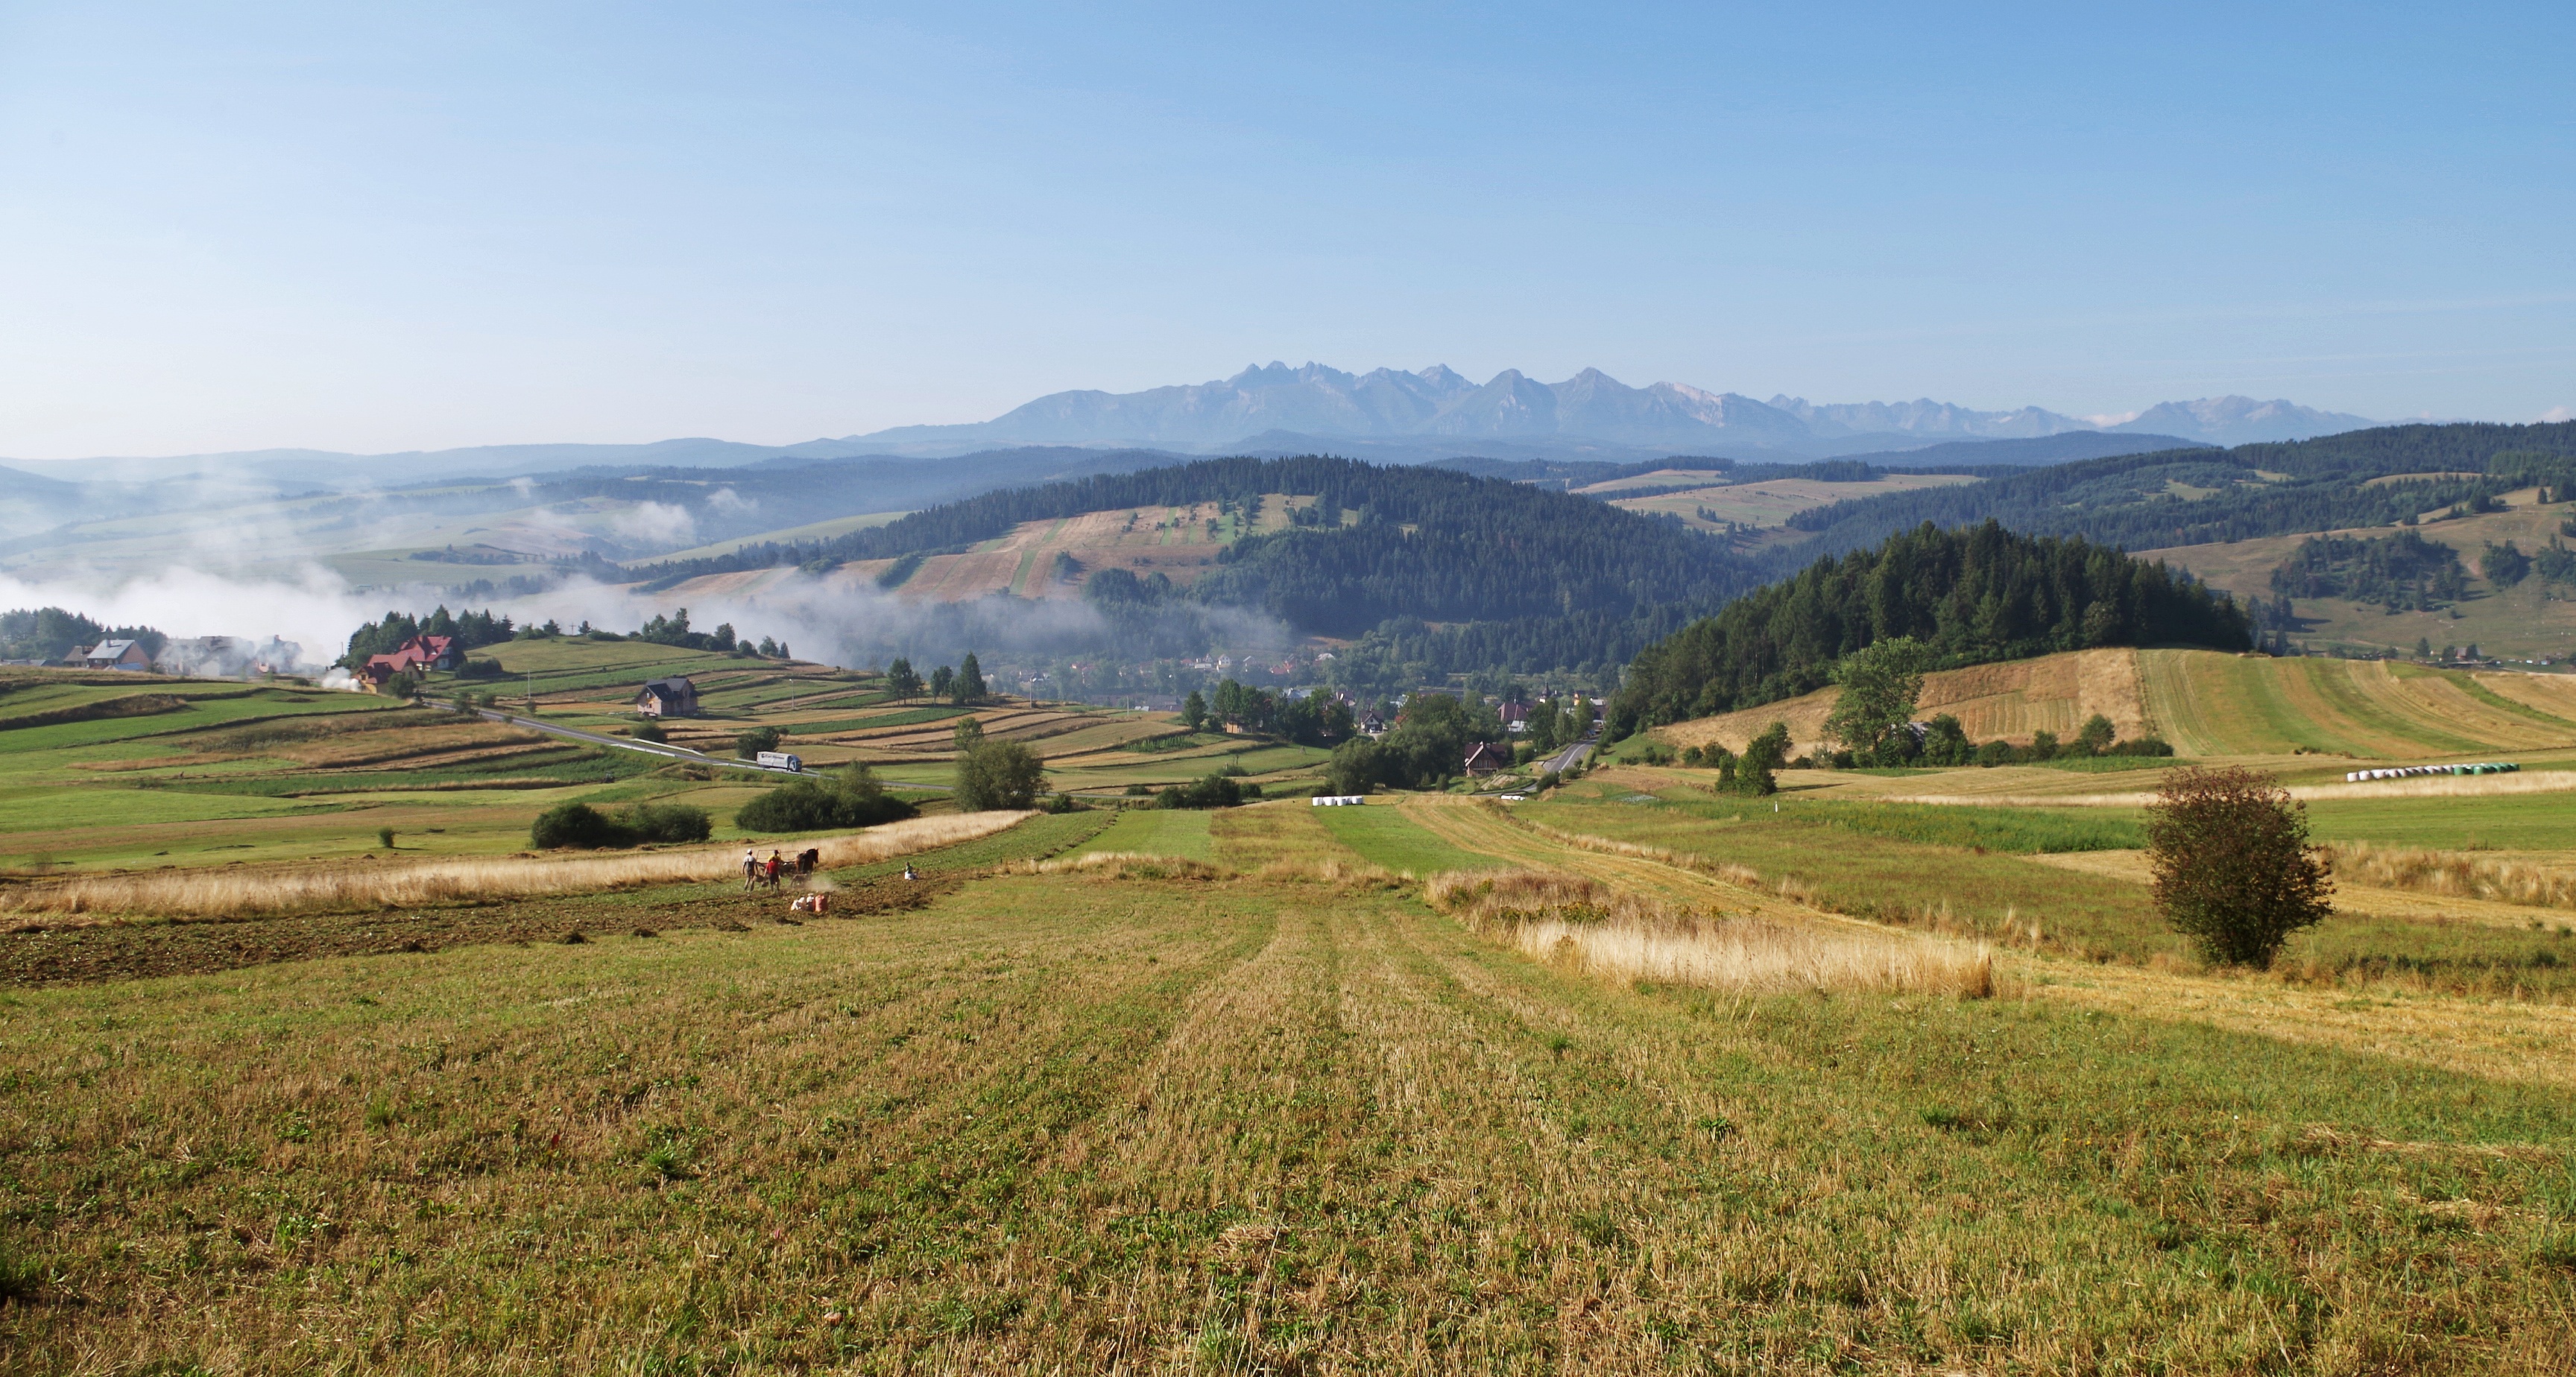
landscape, nature, mountain, field, farm, meadow, prairie, hill, valley, mountain range, panorama, village, pasture, agriculture, plain, mountains, grassland, plateau, beauty, fell, ecosystem, tatry, steppe, tops, rural area, geographical feature, mountainous landforms, land lot